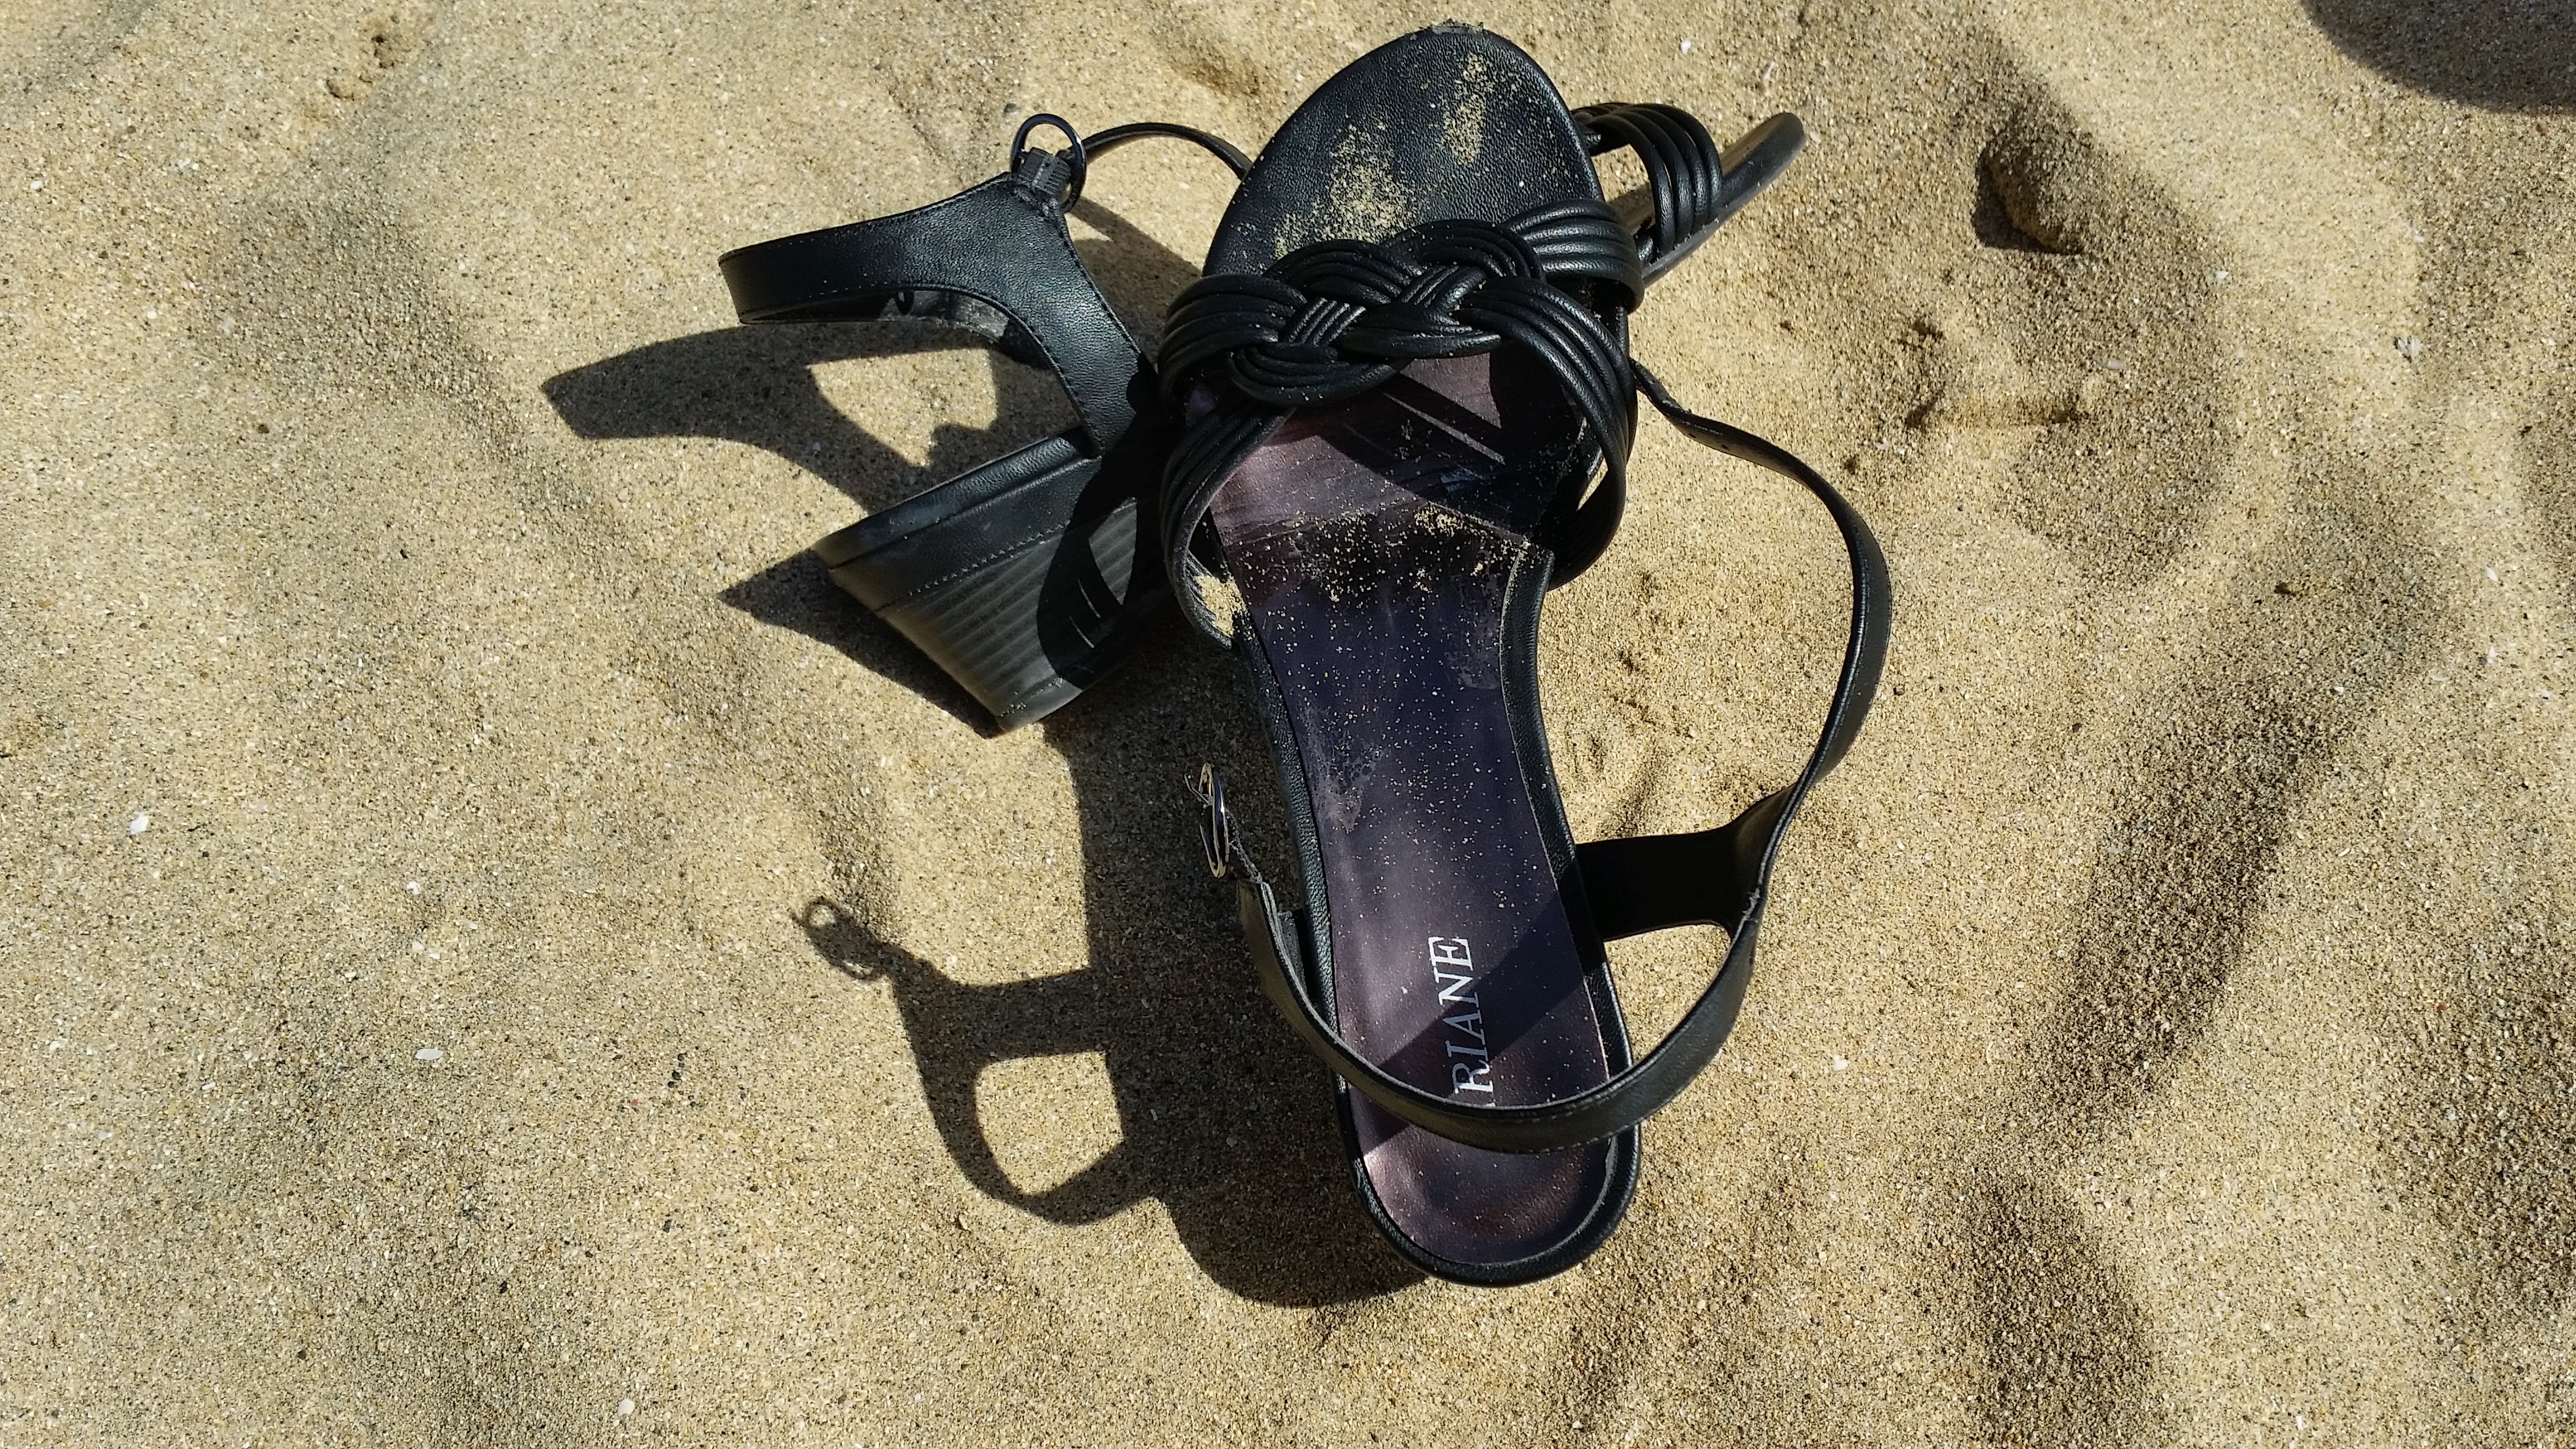
hand, beach, sand, shoe, leg, black, shoes, sandals, hot, footwear